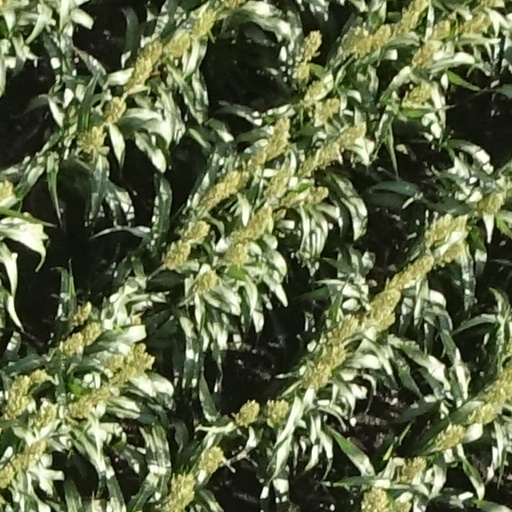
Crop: sorghum